Bilandic Building

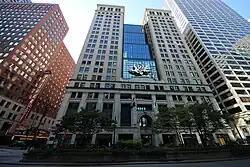

The Michael A. Bilandic Building, (formally the Justice Michael Bilandic State of Illinois Building and formerly known as the State of Illinois Annex Building, State of Illinois Building and the Burnham Building) is a building located at 160 North LaSalle Street in the Loop community area of Chicago, Illinois. The 21-story building was constructed in 1920.